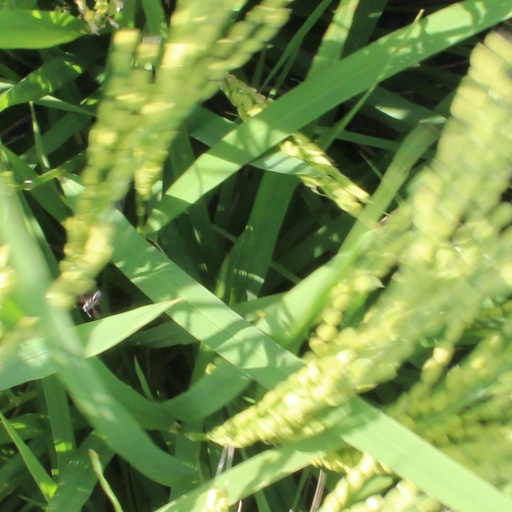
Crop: rice